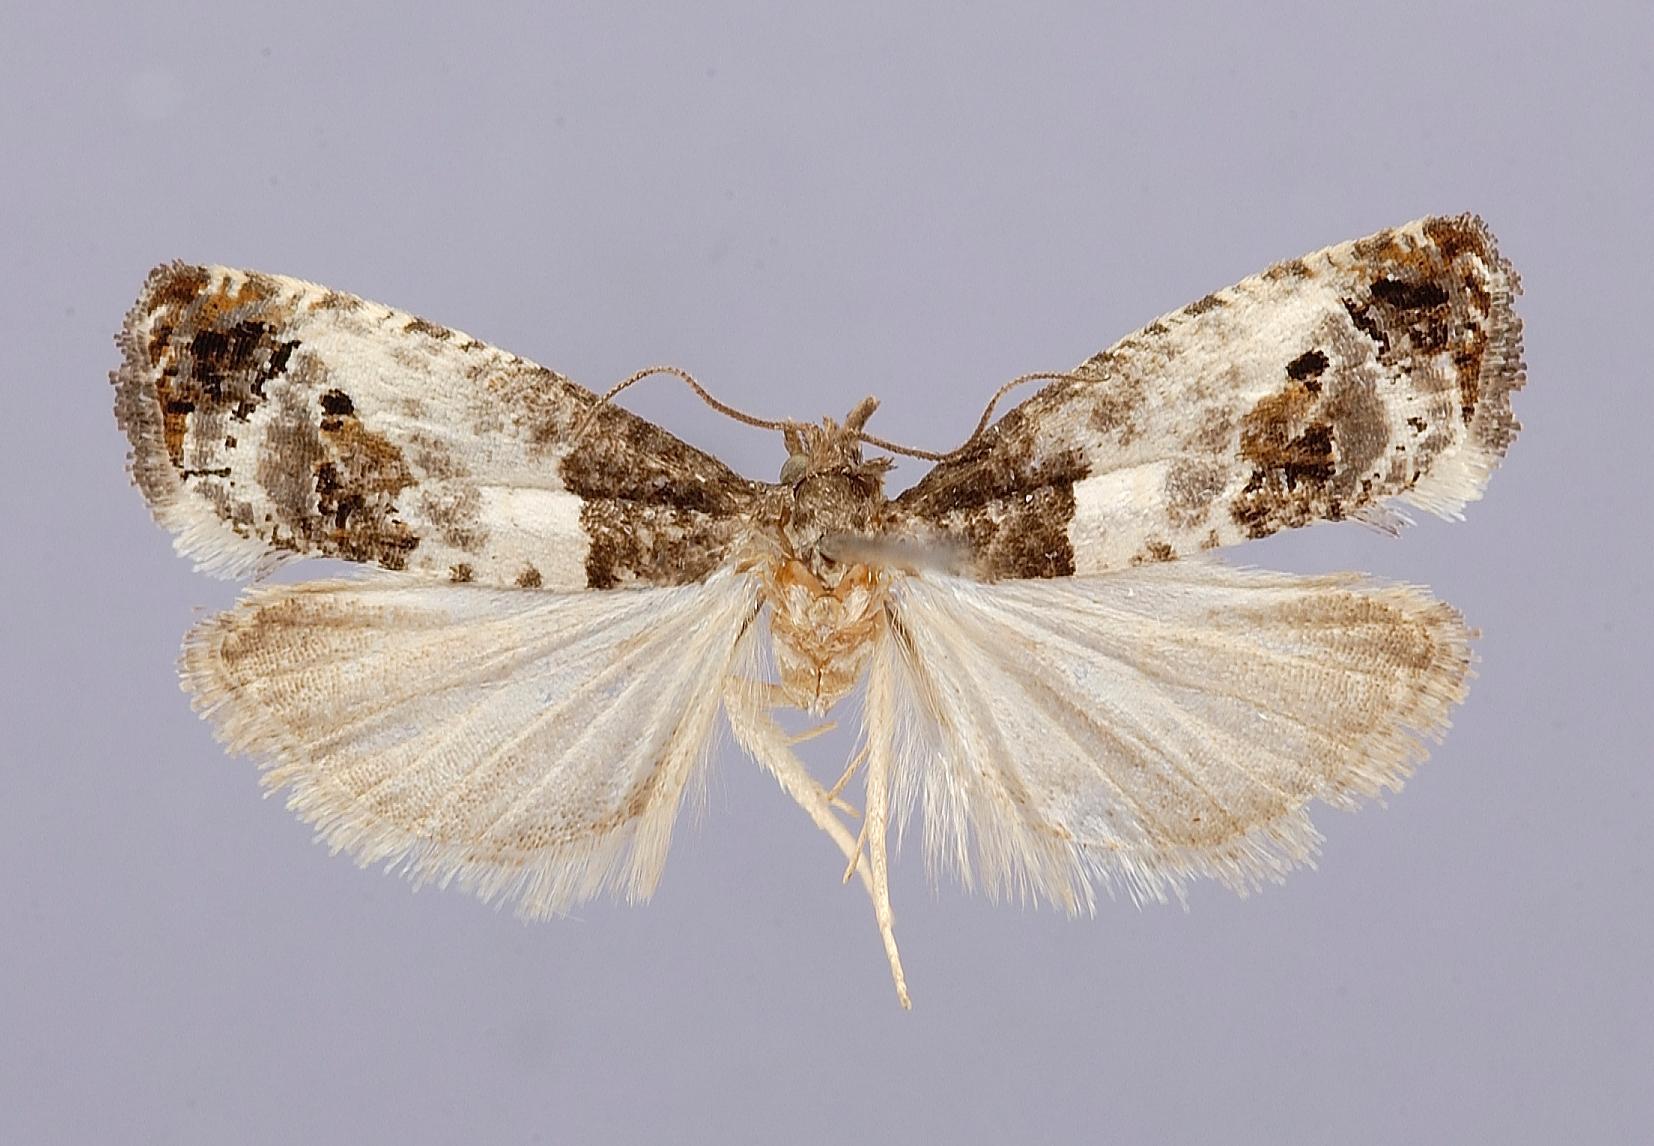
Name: Notocelia kurosawai
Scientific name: Notocelia kurosawai Kawabe, 1986
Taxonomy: Animalia, Arthropoda, Insecta, Lepidoptera, Tortricidae
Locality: Hualien Hsien, Hohuanshan, 3100 m, Haulien Hsien, Taiwan
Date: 30 Jul 1983 to 1 Aug 1983